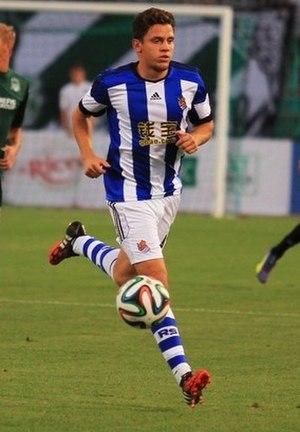
Gorka Elustondo Urkola est un footballeur international espagnol qui joue actuellement pour le Rayo Vallecano. Il évolue au poste de défenseur central, voire de milieu défensif.